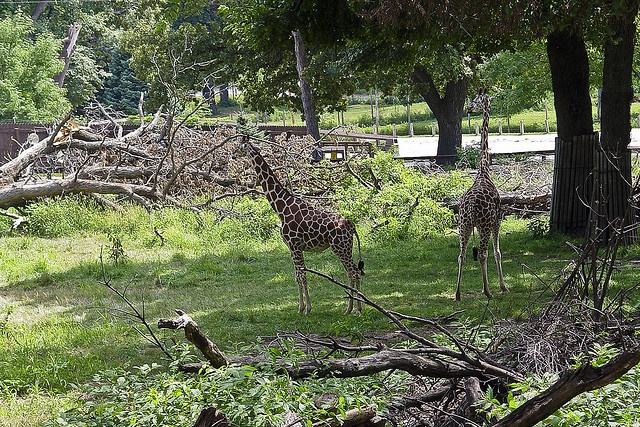
Two giraffes on grass between trees and bushes.
two giraffes in a field with trees near by
Two giraffe standing in the grass surrounded by fallen trees.
Two giraffe standing in a grassy area with trees.
Giraffes in a green field with large trees